St Michael's Church, Erfurt

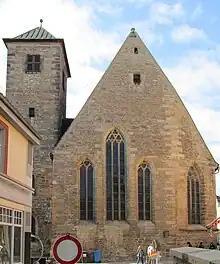
View from east

St Michael's Church in the historical centre of the city of Erfurt in Thuringia, Germany, is a Gothic church building. It belongs to the and is the university church of the University of Erfurt.